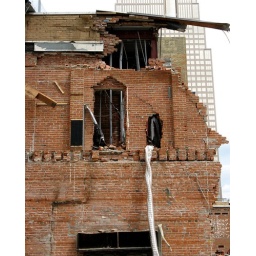
what was once Penny Lane mall, destroyed by greed. a classic old, and wonderful building, character architecture..last wall standing